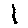
Label: 1